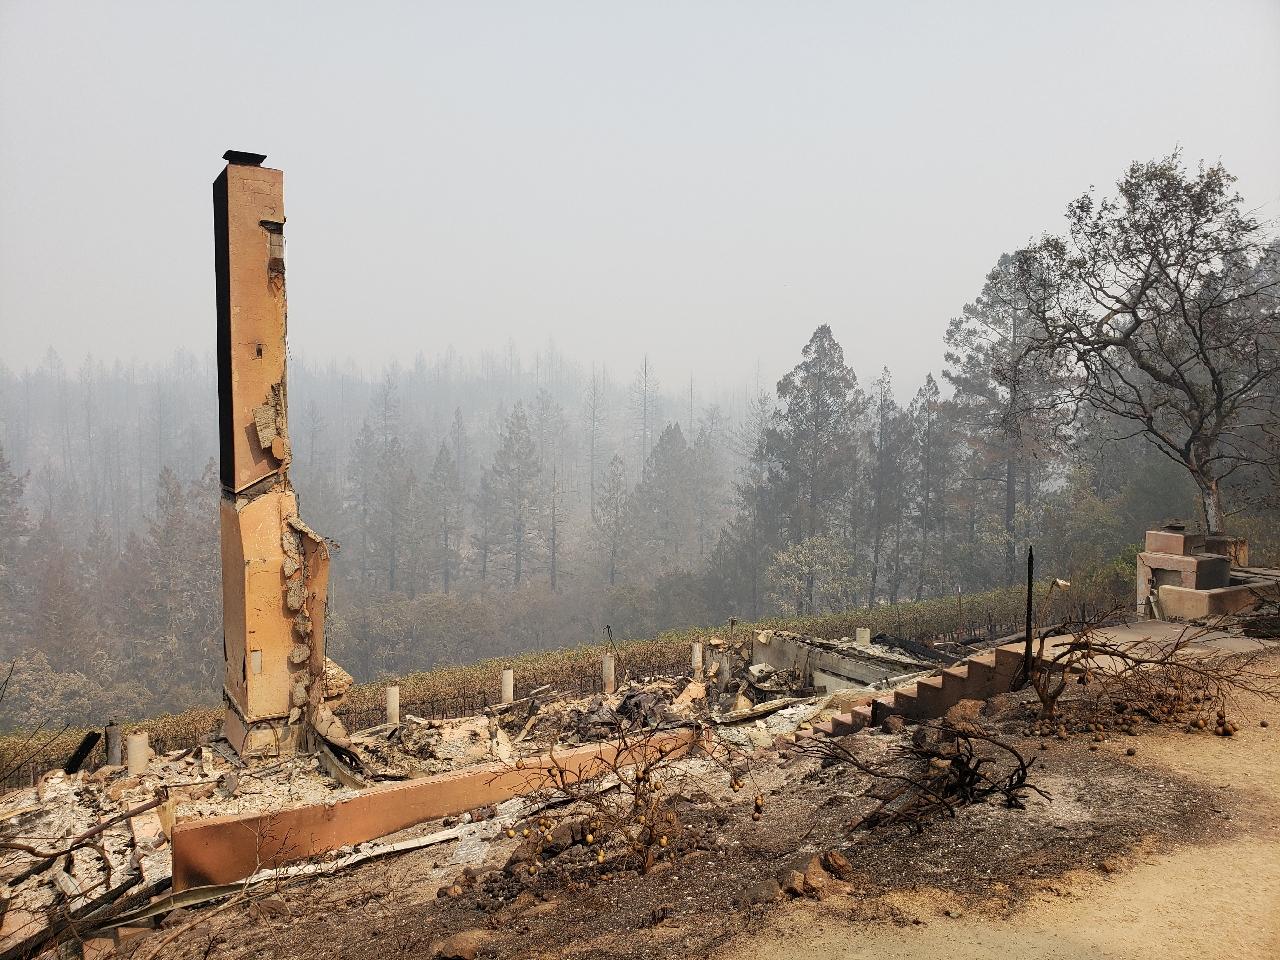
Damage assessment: destroyed